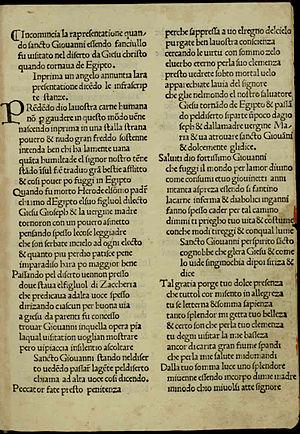
Feo Belcari est un écrivain italien du XVᵉ siècle qui fit partie de l'entourage de Laurent le magnifique.